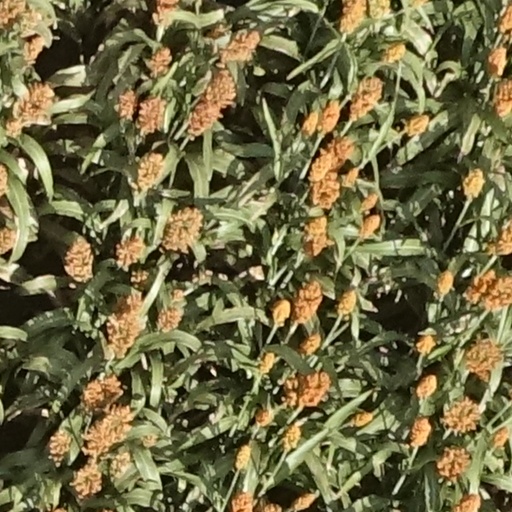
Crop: sorghum